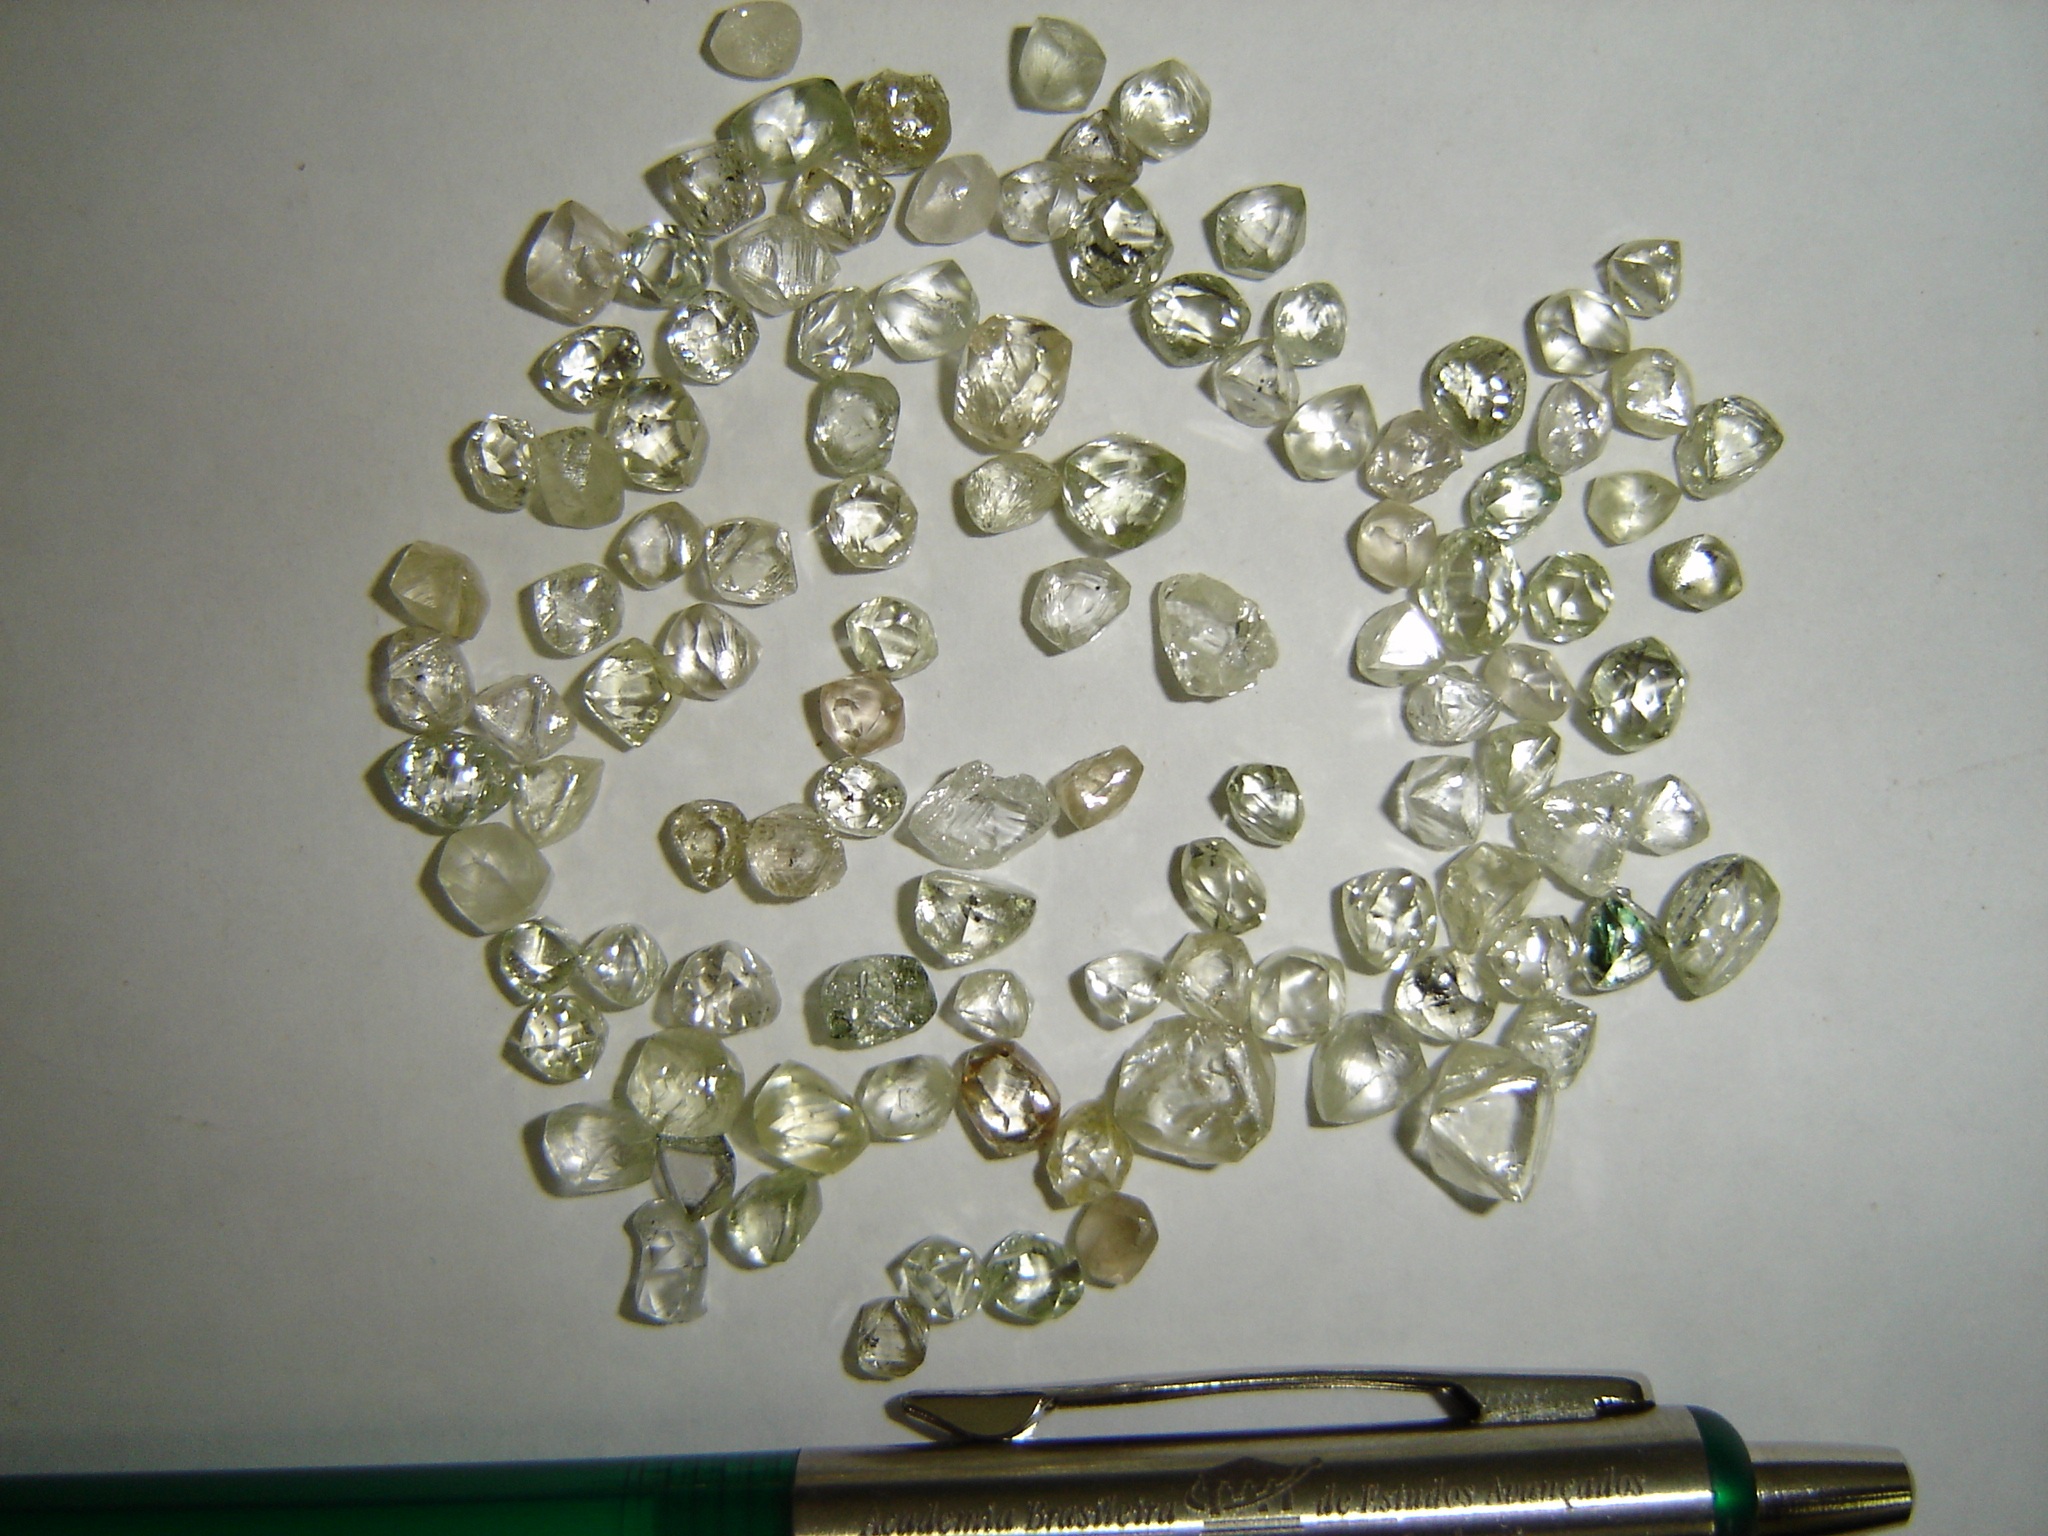
lighting, jewellery, diamond, mining, jewels, fashion accessory